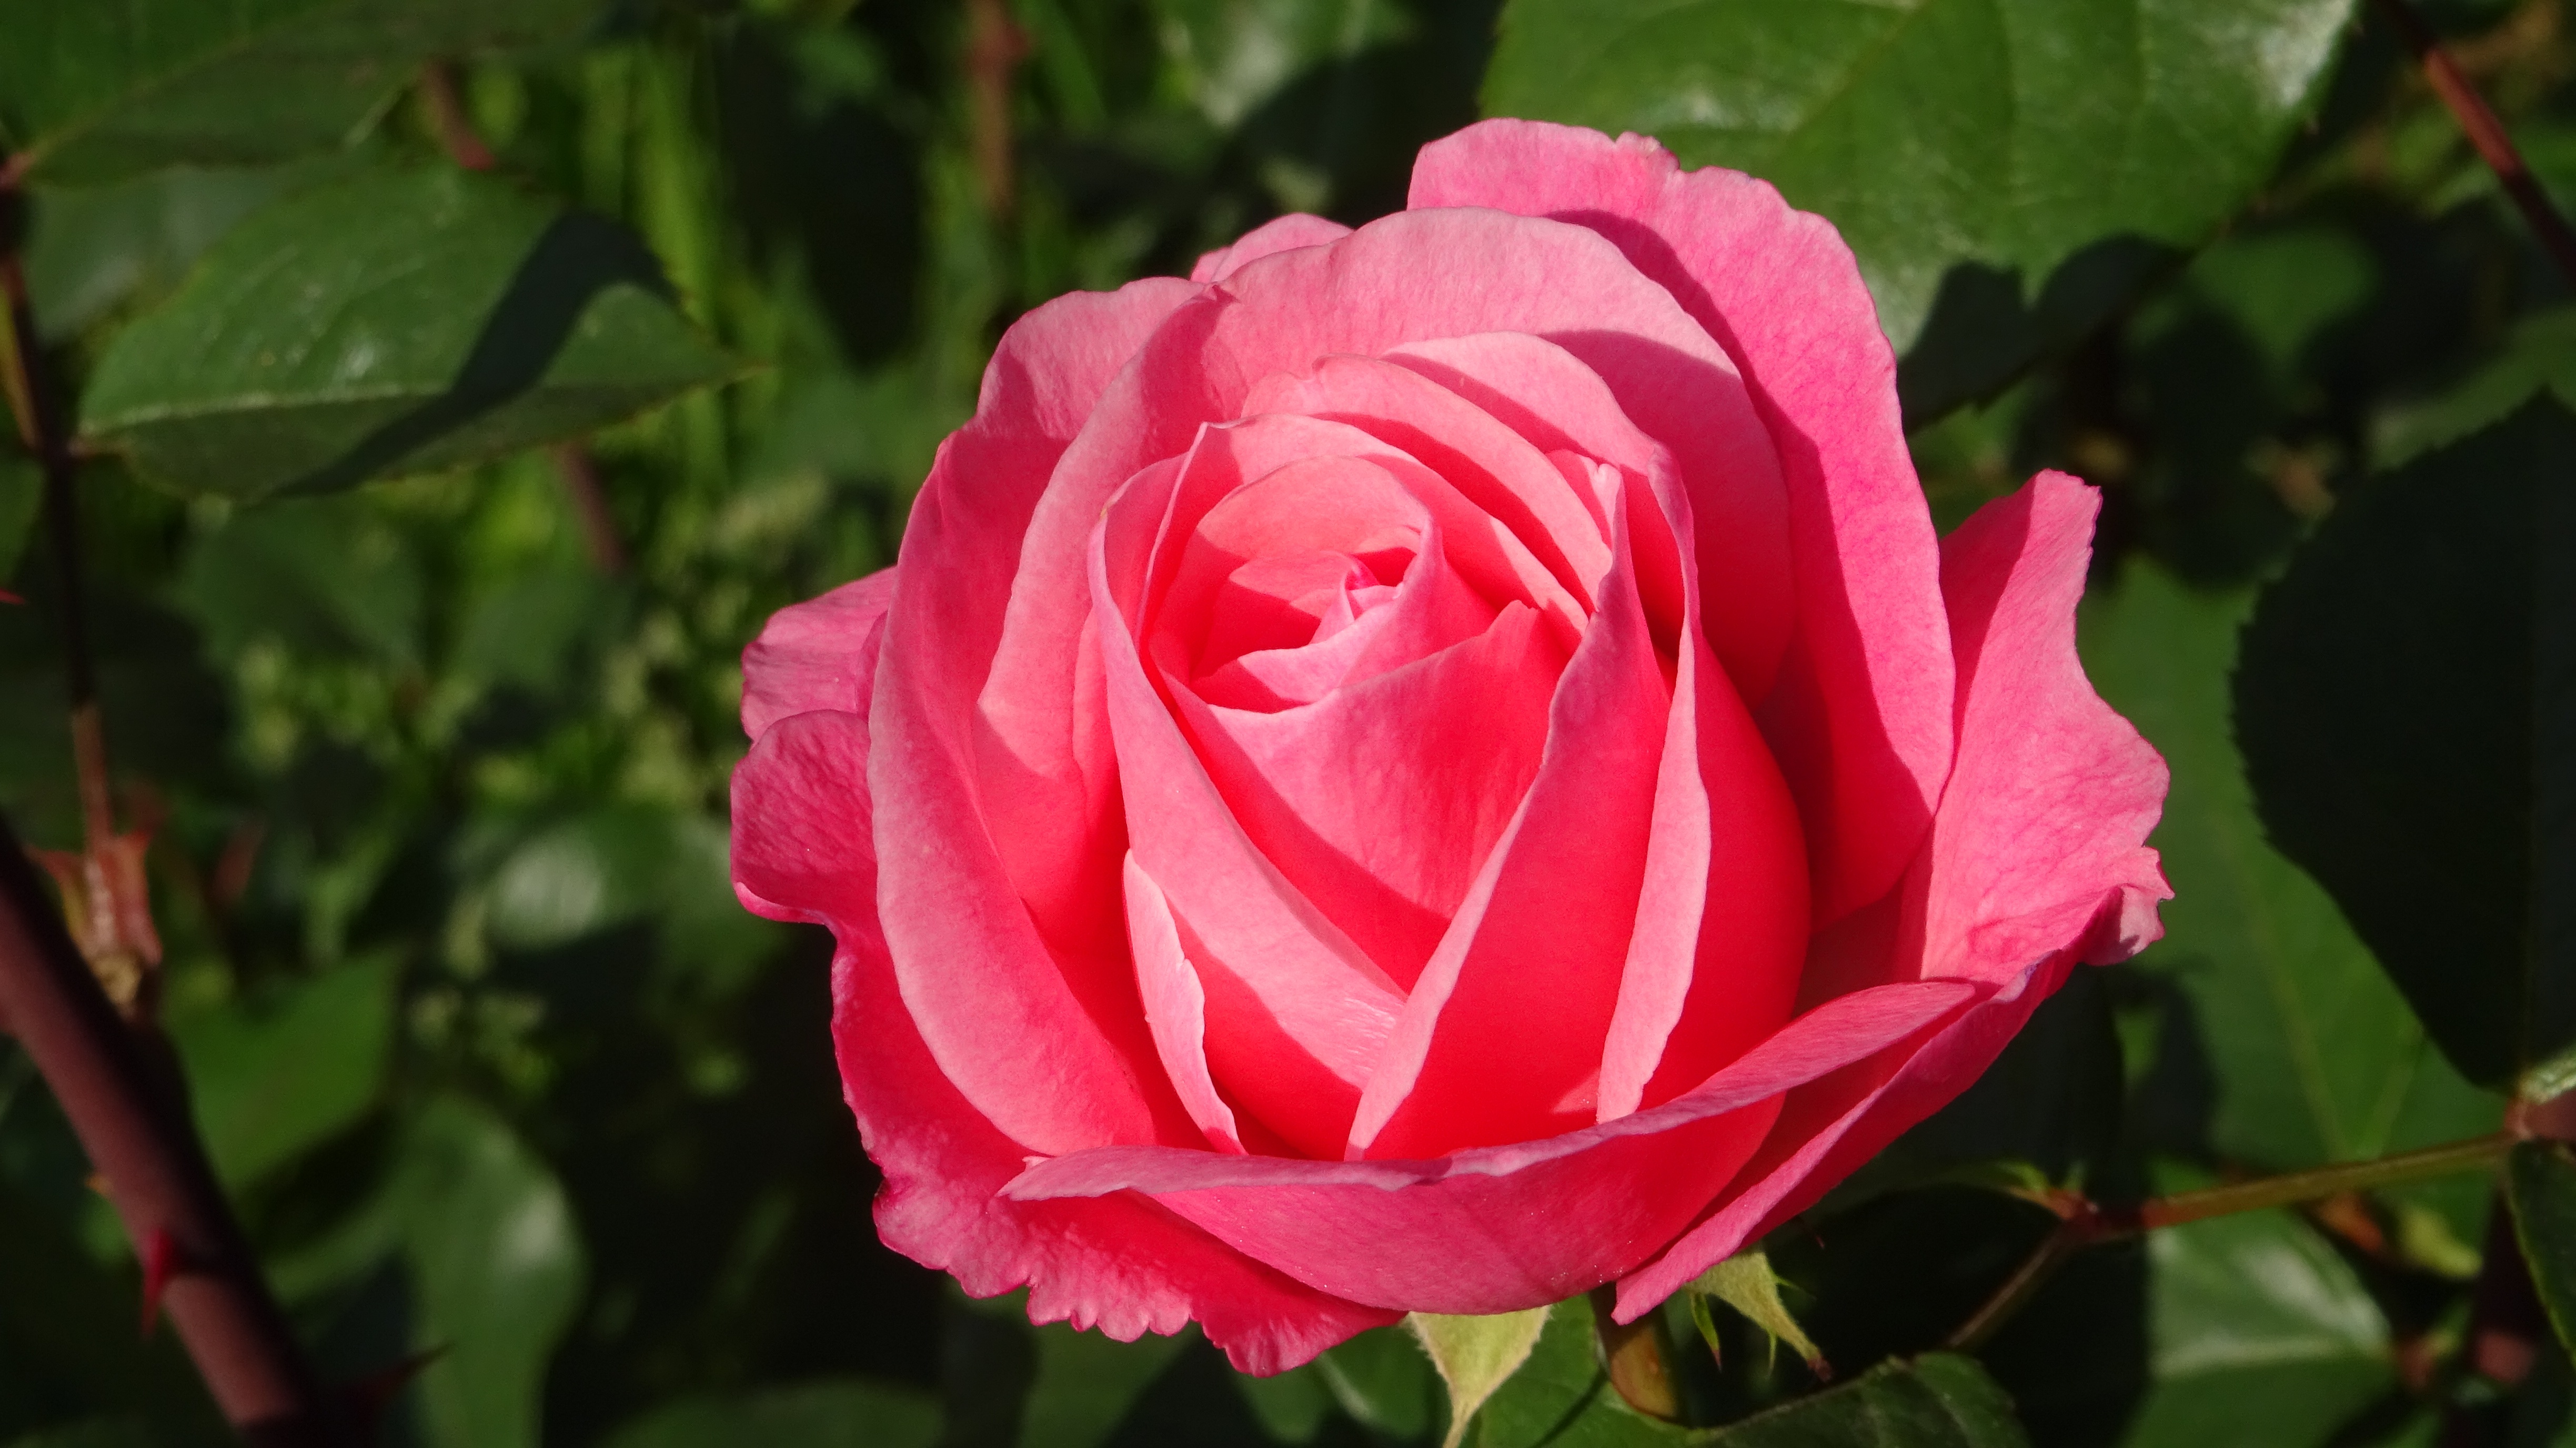
plant, flower, petal, love, rose, romance, garden, red rose, flowers, roses, petals, floribunda, rose bloom, rose blooms, flowering plant, garden roses, rose family, land plant, rosa centifolia, rose order